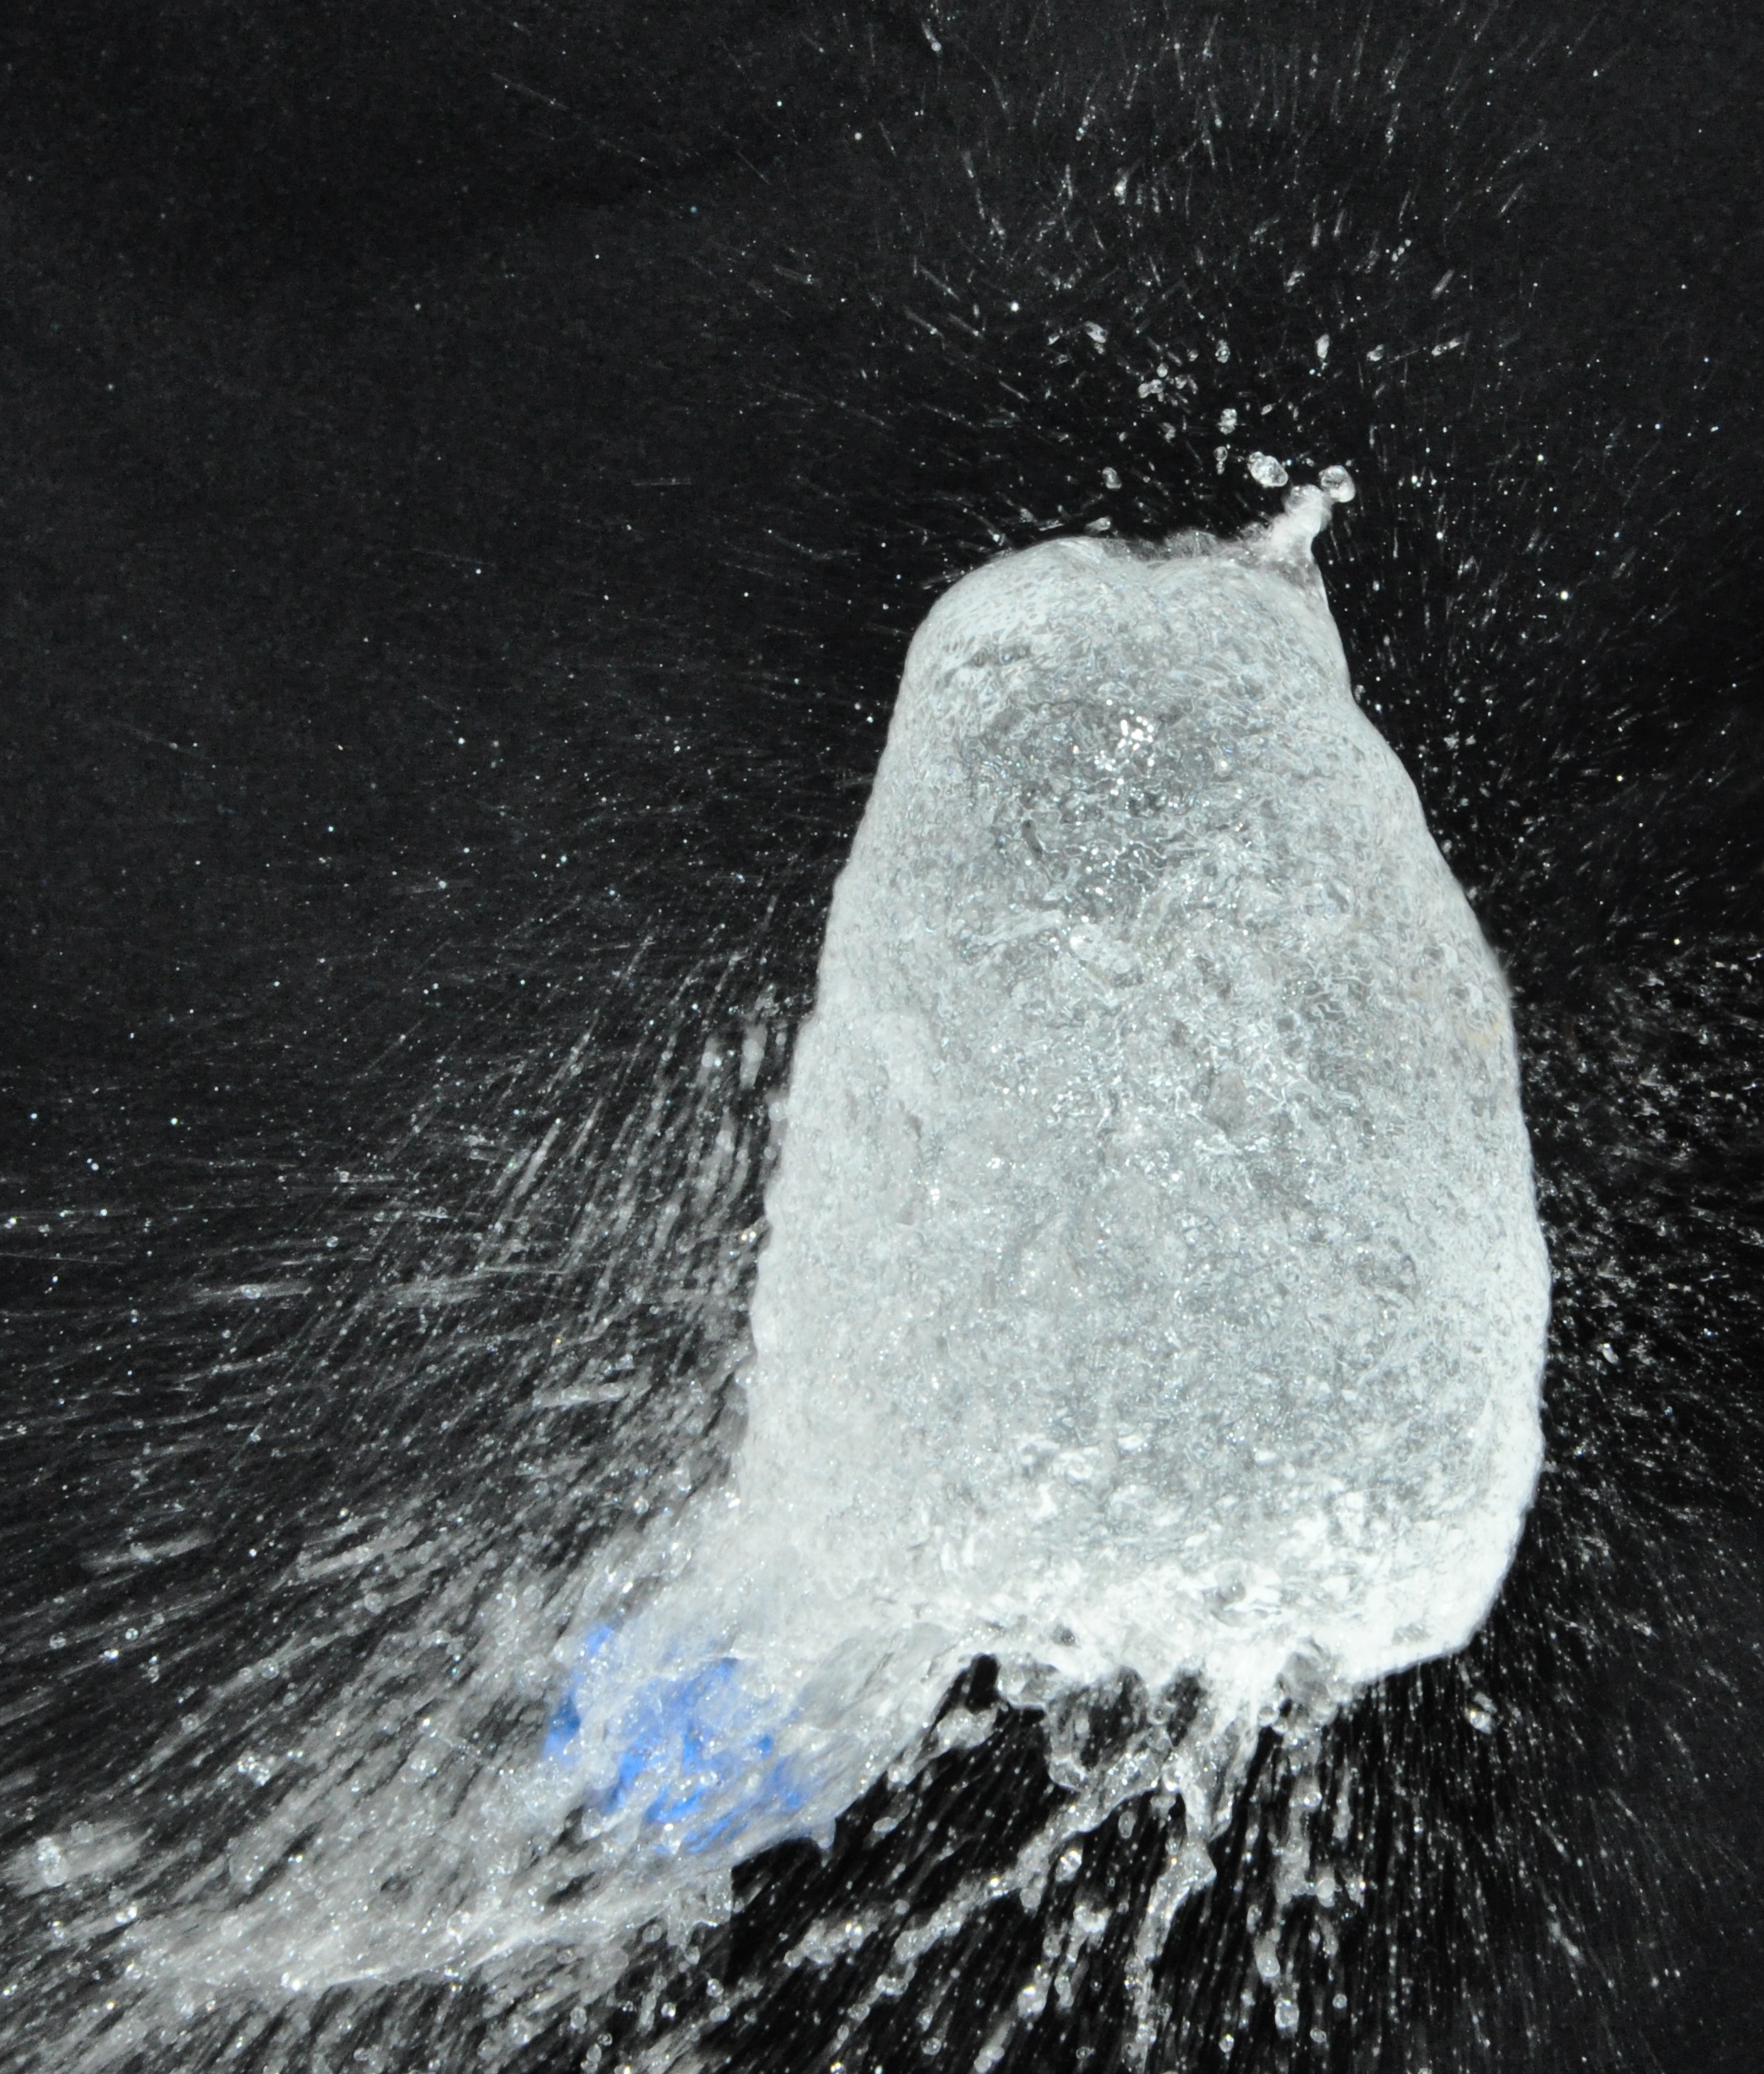
water, rock, snow, black and white, wave, balloon, ice, monochrome, melting, effect, bladder, freezing, overflow, monochrome photography, geological phenomenon